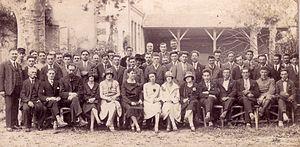
Banquet à Saint-Laurent (Haute-Garonne), organisé par l'Avant-Garde de la Save
Saint-Laurent est une commune française située dans le département de la Haute-Garonne, en région Occitanie.